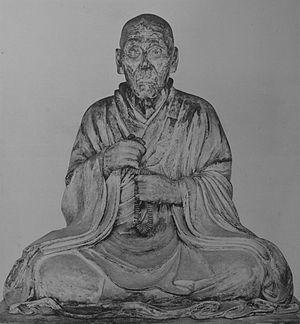
Chōgen, aussi connu sous le nom Shunjōbō Chōgen, est un moine bouddhique japonais. À partir de 1181, il consacre vingt-cinq années de sa vie à la dotation et à la reconstruction du Tōdai-ji après les destructions dues au siège de Nara.
Le Tōdai-ji, de son nom complet Kegon-shū daihonzan Tōdai-ji, est un temple bouddhique situé à Nara au Japon. Il est le centre des écoles Kegon et Ritsu, mais toutes les branches du bouddhisme japonais y sont étudiées et le site comprend de nombreux temples et sanctuaires annexes. Dans l’enceinte se trouve la plus grande construction en bois au monde, le Daibutsu-den, qui abrite une statue colossale en bronze du bouddha Vairocana appelée Daibutsu, c'est-à-dire « Grand Bouddha ». Le bâtiment, d’une largeur de huit travées de piliers, est un tiers plus petit que le temple originel qui en comprenait douze.
Cet article liste les propriétés culturelles classées détenues par le temple Tōdai-ji de Nara au Japon.